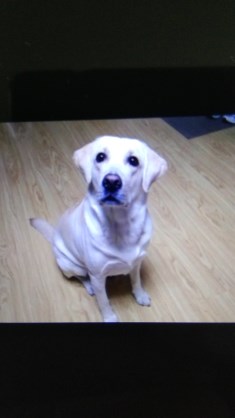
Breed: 3580-n000122-Labrador_retriever